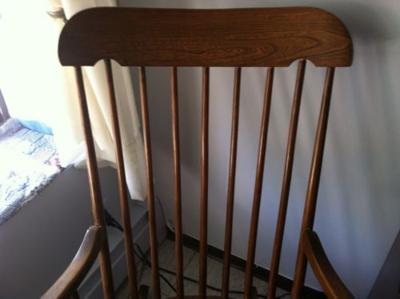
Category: chair